Jan Zwartendijk

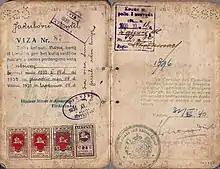
A visa from 1940 with Zwartendijk's signature

In 1939, he was appointed director of the Lithuanian branch of production of Philips.